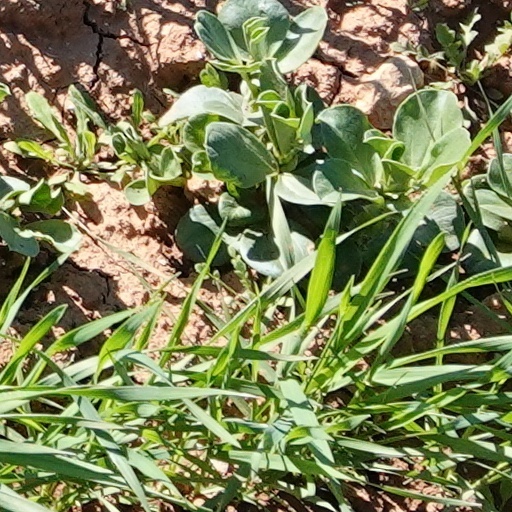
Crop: wheat